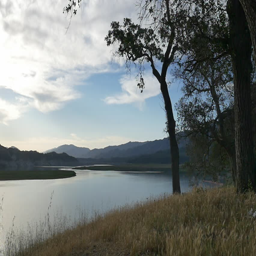
pan shot of a beautiful peaceful lake in a late summer afternoon